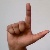
The image shows a hand gesture representing the letter 'L' in Indian Sign Language.